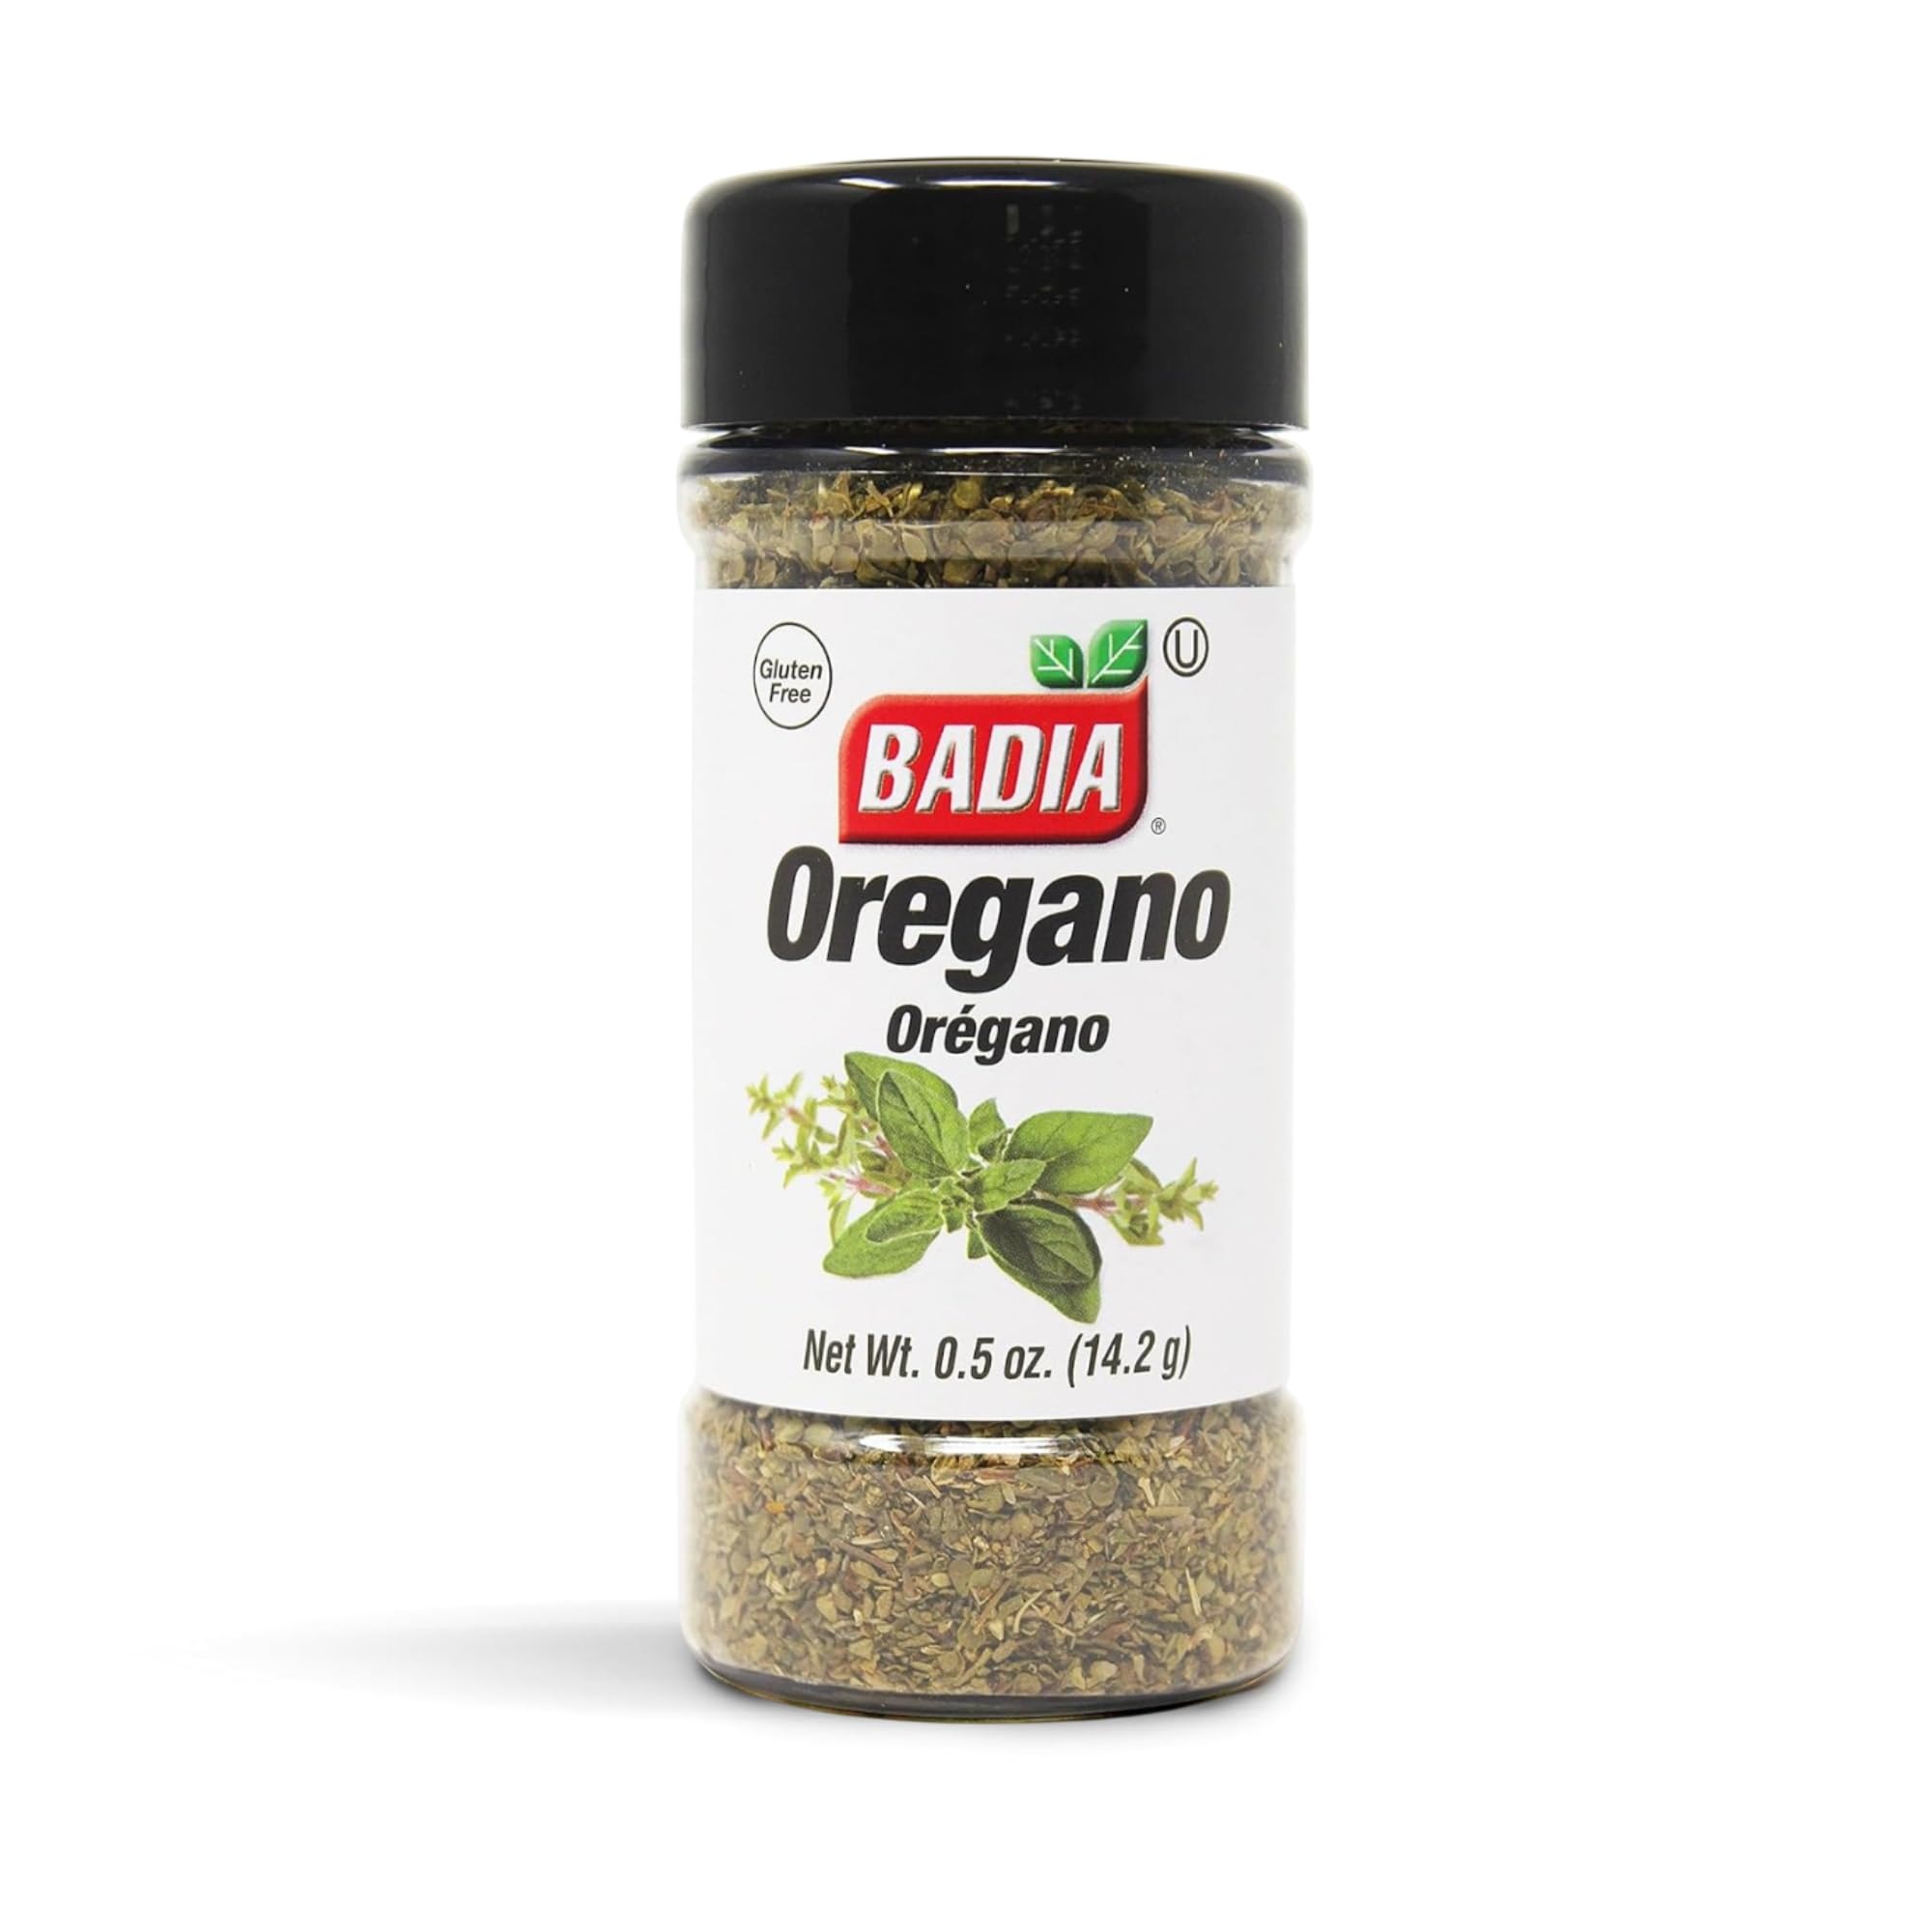
Item Name: Badia Oregano Whole, 0.5 oz – Dried Oregano Leaves, Herb Seasoning – Aromatic and Flavorful
Bullet Point 1: Badia Whole Oregano delivers a warm, slightly bitter, and peppery flavor that’s essential in countless recipes. It’s a key herb for Italian, Latin, and Mediterranean cuisines, enhancing sauces, meats, and more
Bullet Point 2: Whole oregano leaves maintain more essential oils than crushed varieties, offering superior flavor and fragrance. Simply crush between your fingers when cooking to release its full aromatic potential
Bullet Point 3: Use it in tomato sauces, pizza, roasted vegetables, salad dressings, stews, grilled meats, and even homemade spice blends. It’s a staple in everything from marinara to adobo to herb butter
Bullet Point 4: Packaged to preserve its natural oils and fragrance, Badia Whole Oregano stays fresh longer. Convenient resealable container makes storage easy
Bullet Point 5: Trusted Heritage: Badia Spices, a family-owned company since 1967, has built a global reputation for providing premium, authentic seasonings inspired by rich culinary traditions from around the world
Value: 0.5
Unit: Ounce

Price: 3.29